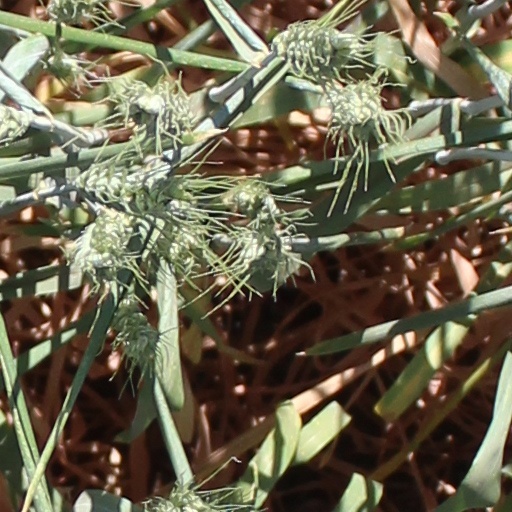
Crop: wheat